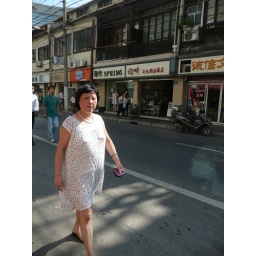
and a woman walking in a side street off nianjing road